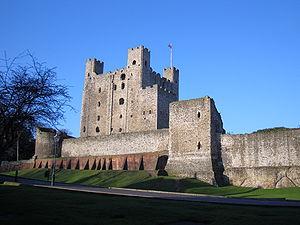
Le château de Rochester est un château médiéval situé dans la ville britannique de Rochester, dans le comté de Kent en Angleterre. Il se dresse sur la rive orientale de la Medway. Le donjon ou tour de pierre du XIIᵉ siècle, qui est la caractéristique la plus marquante du château, est l'un des mieux conservés d'Angleterre.
Jean, dit sans Terre, fut roi d'Angleterre, seigneur d'Irlande et duc d'Aquitaine de 1199 à sa mort.